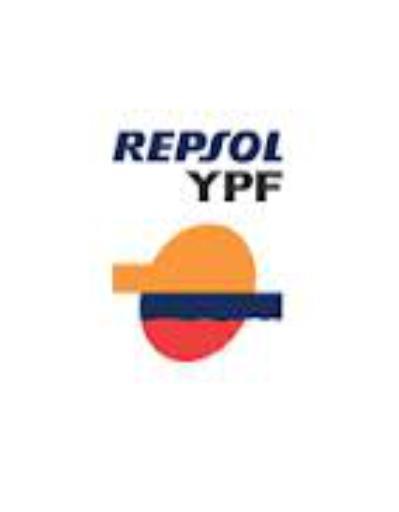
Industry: Others